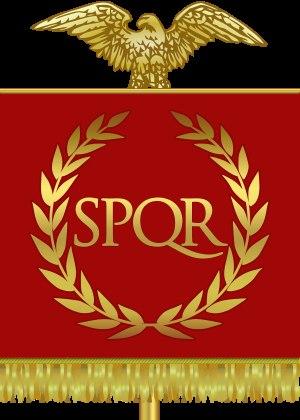
Vexilla Regis est une hymne latine du poète chrétien Venance Fortunat, évêque de Poitiers du VIᵉ siècle. Il tient son nom de la première phrase : Vexilla regis prodeunt, fulget crucis mysterium, quo carne carnis conditor suspensus est patibulo.
Une devise nationale est une phrase courte ou un aphorisme suggérant une ligne d'action ou un idéal national commun. Cette page répertorie les devises des États souverains actuels.